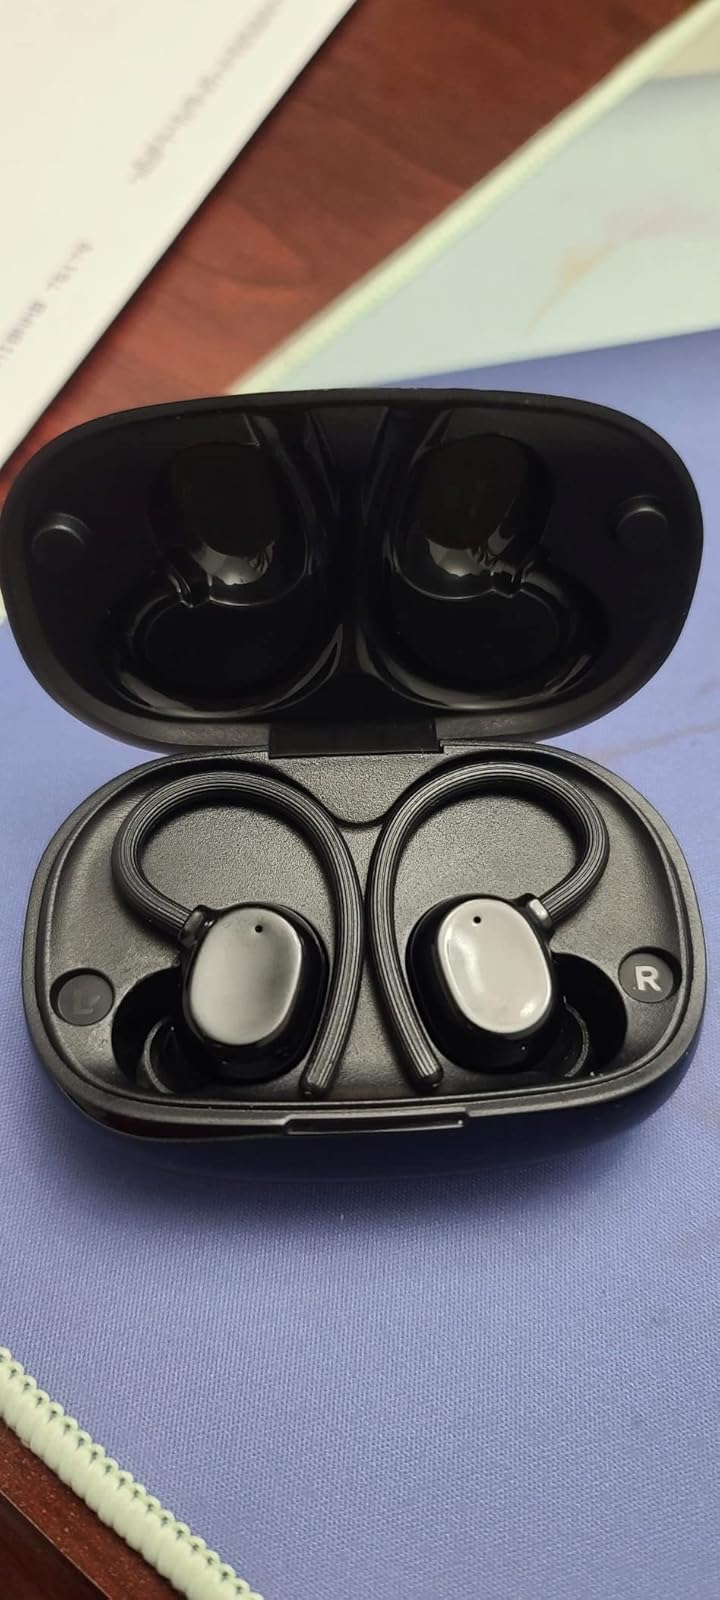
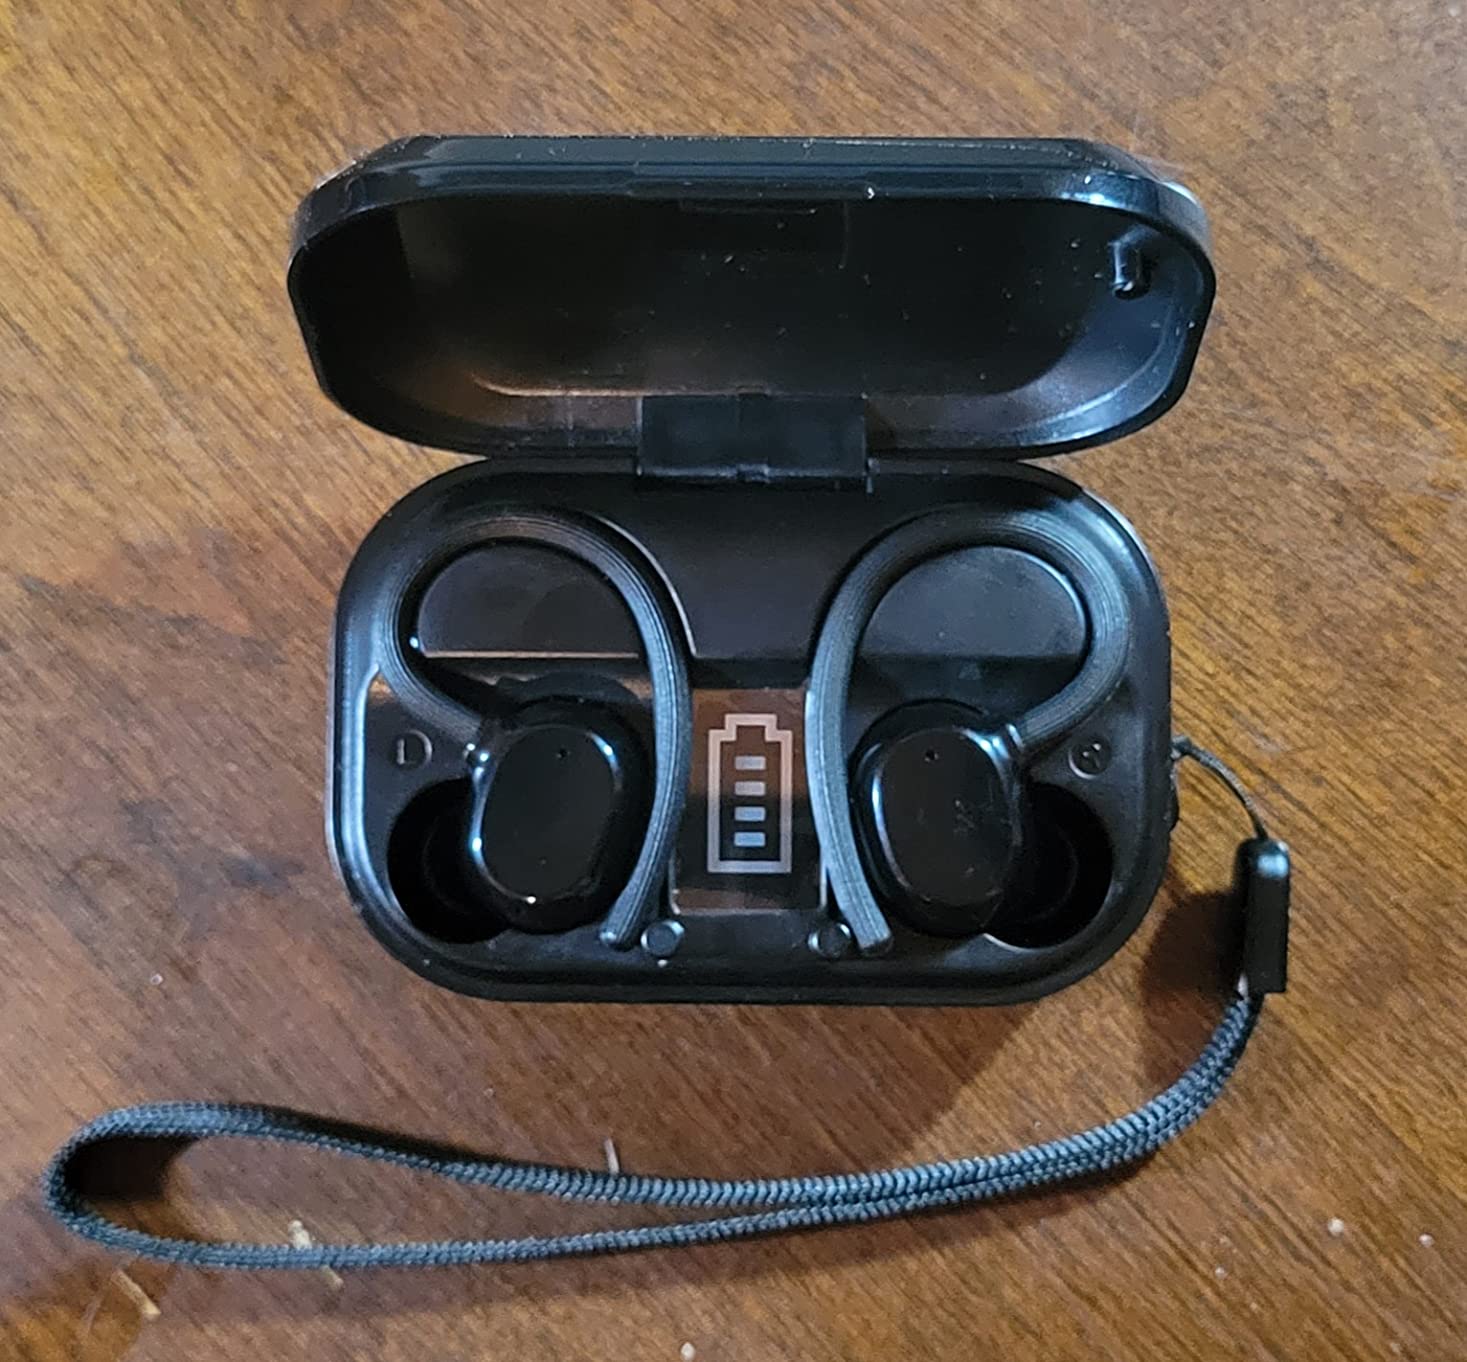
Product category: earbuds
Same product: no